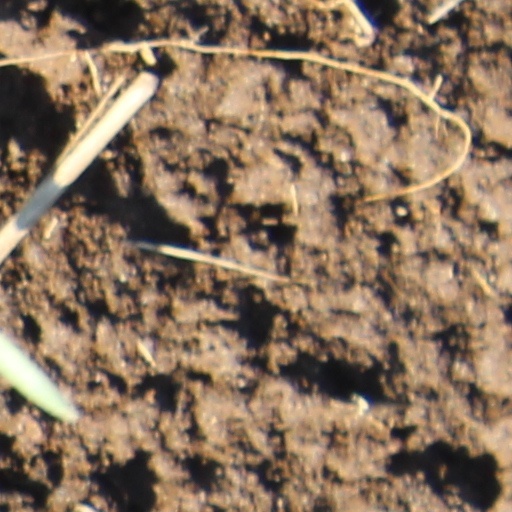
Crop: wheat